When Tomorrow Comes (film)

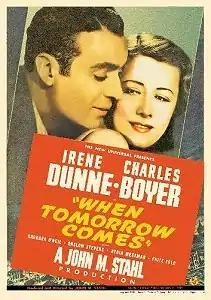

When Tomorrow Comes is a 1939 American romantic melodrama film directed by John M. Stahl, and starring Irene Dunne and Charles Boyer. The screenplay concerns a waitress who falls in love with a man who later turns out to be a married concert pianist. Bernard B. Brown won the Academy Award for Best Sound.